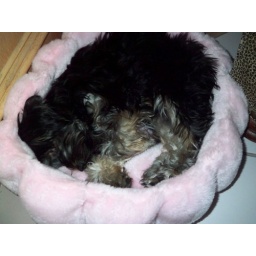
Little boy in pink bed